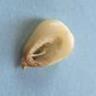
Maize quality: Bad